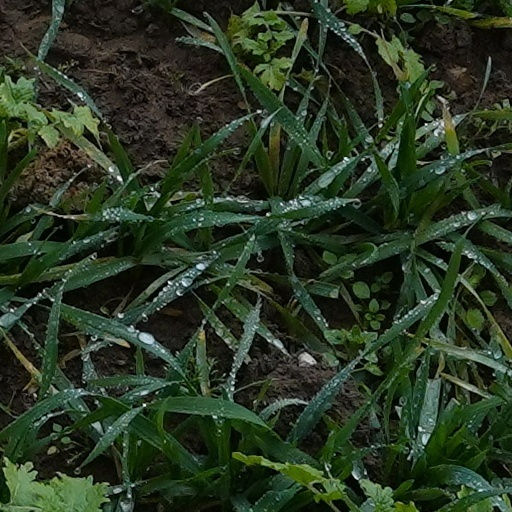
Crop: wheat